Vicky Kaushal

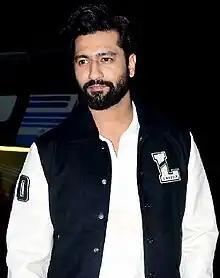
Kaushal in 2023

Vicky Kaushal (born 16 May 1988) is an Indian actor who works in Hindi films. He is the recipient of numerous accolades, including a National Film Award and three Filmfare Awards, and has appeared in "Forbes India" Celebrity 100 list of 2019.